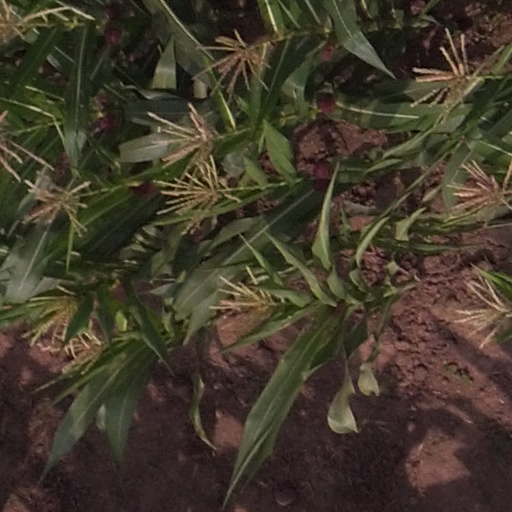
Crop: maize; corn